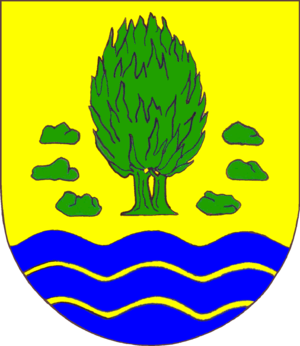
Idstedt est une commune du Schleswig-Holstein, entre la Trène et l'Eider, à 10 kilomètres de Schleswig. Les Danois y remportèrent en 1850 une victoire sur les insurgés du Schleswig-Holstein pendant la première guerre de Schleswig.